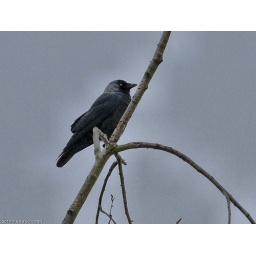
In the tree near our balcony